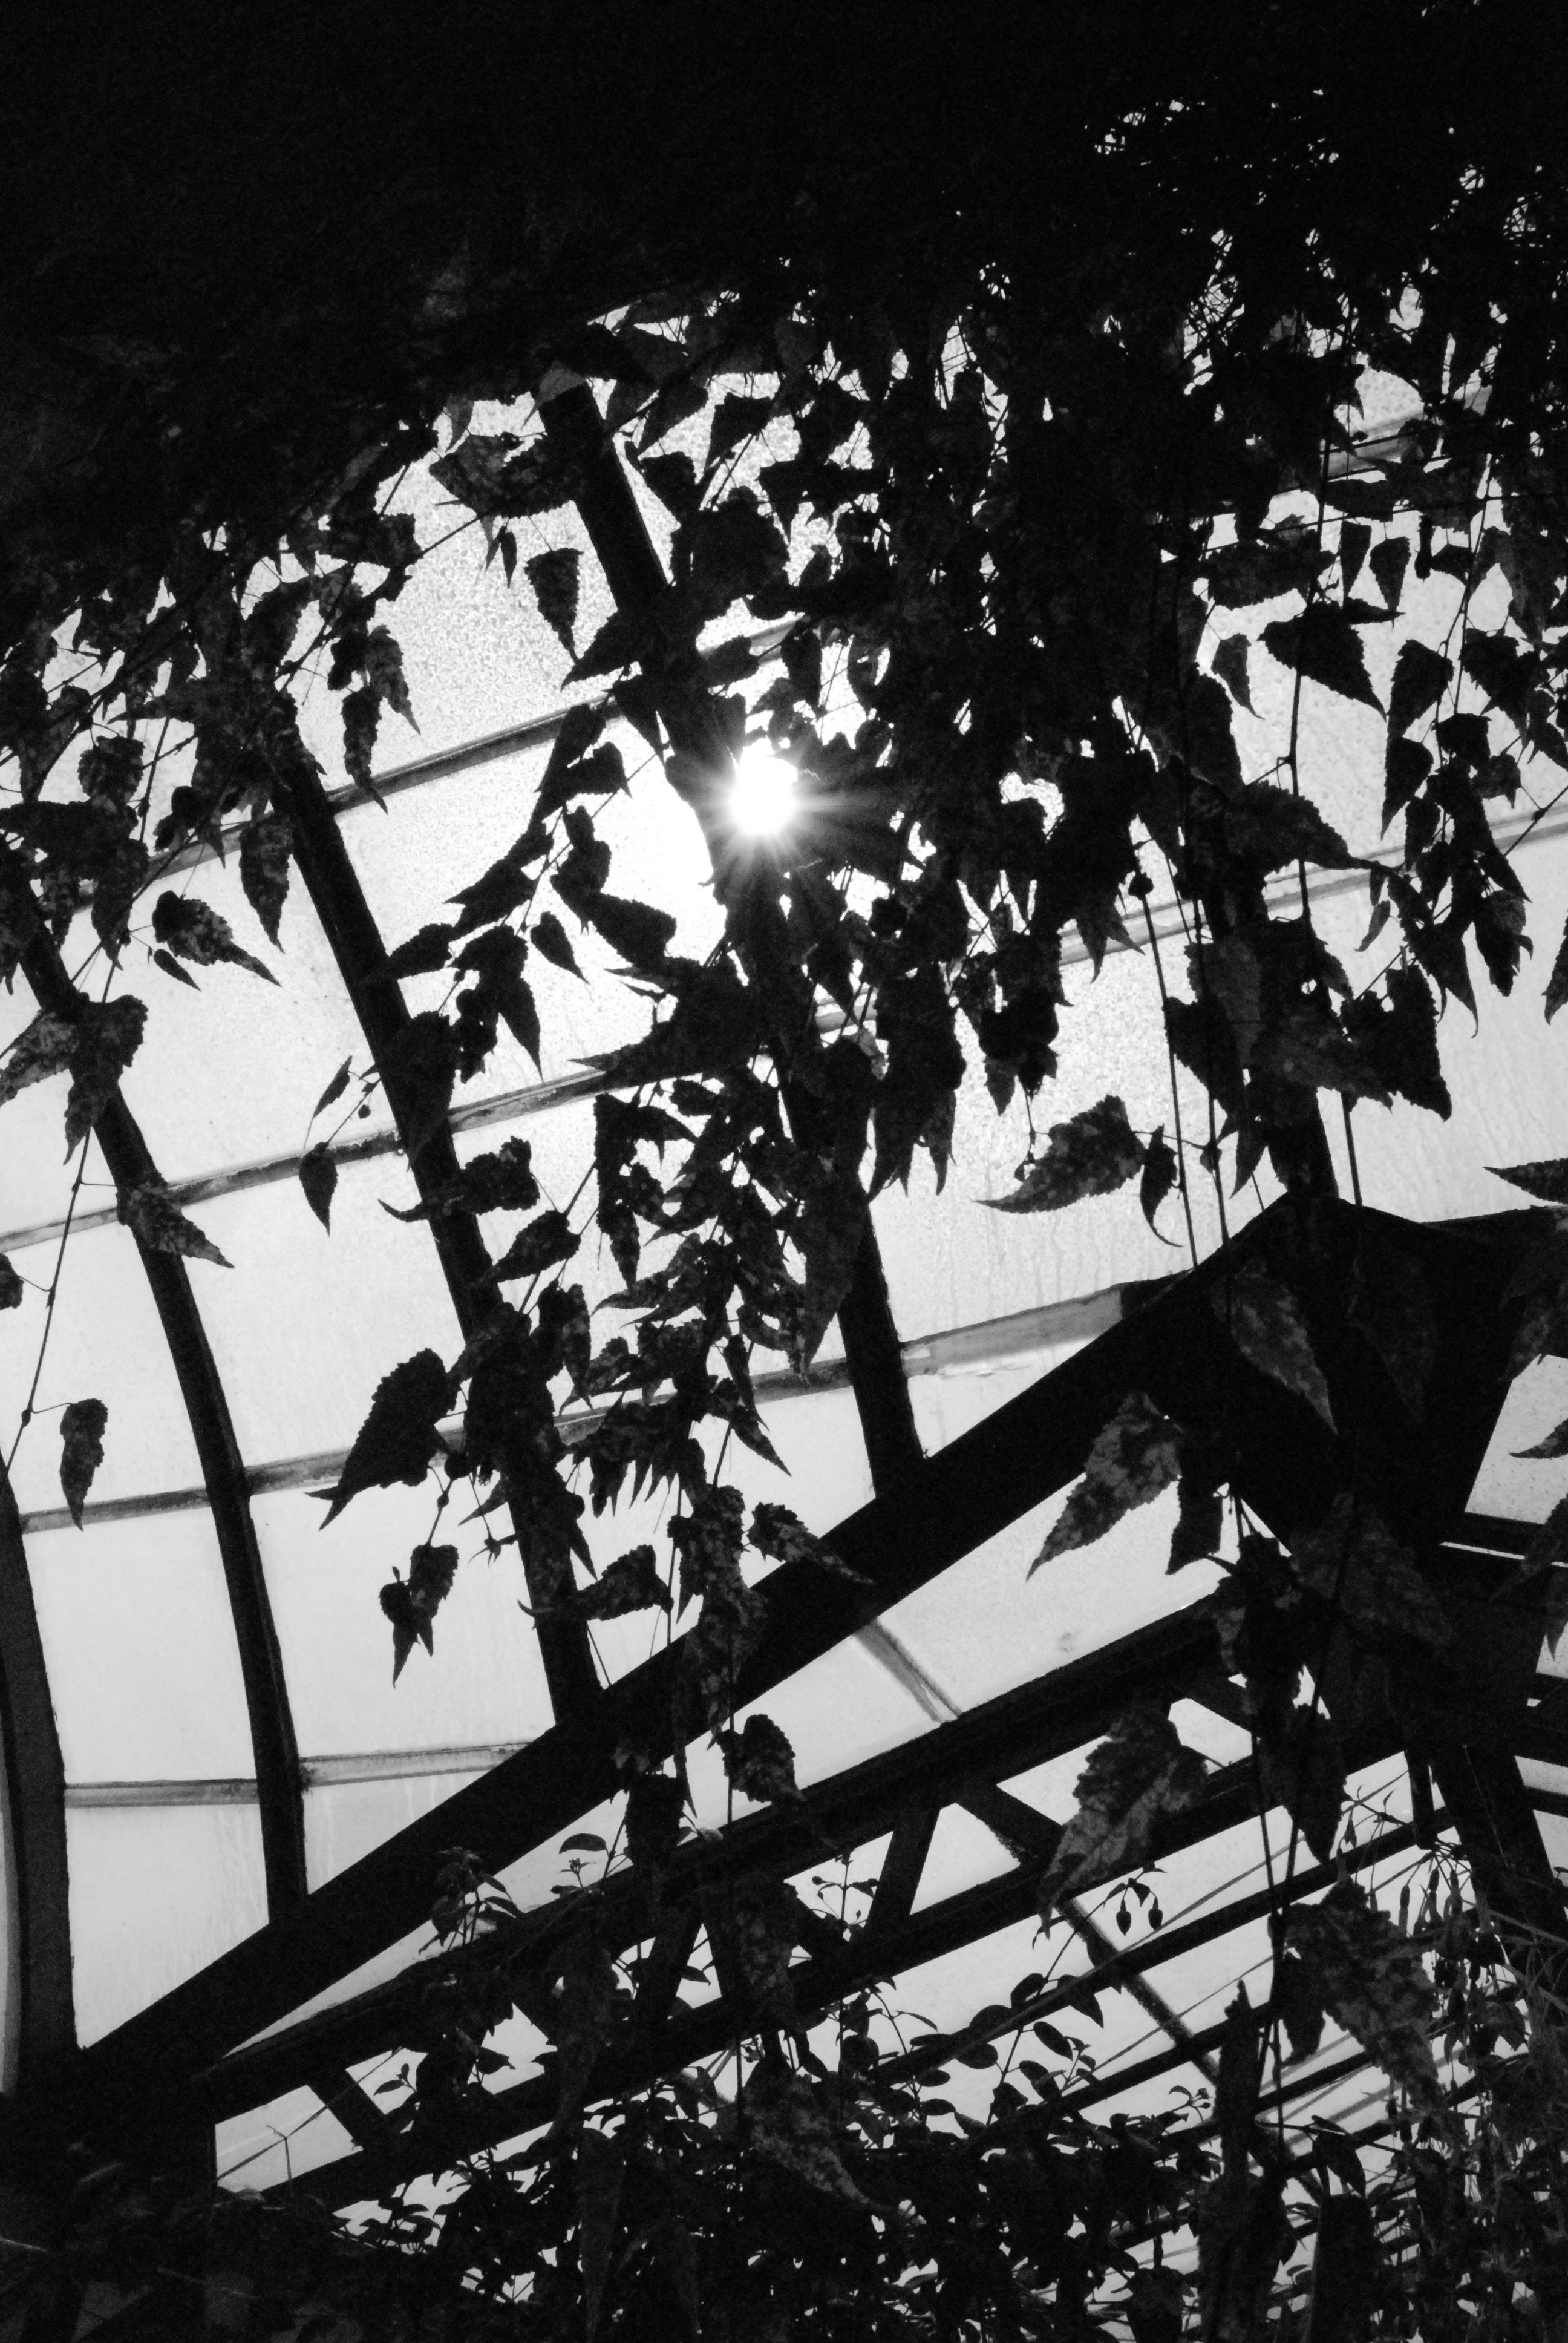
tree, branch, silhouette, light, black and white, white, photography, sunlight, leaf, shadow, darkness, black, garden, monochrome, black white, backlight, nice, shape, monochrome photography